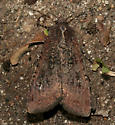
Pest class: cutworms